Hugo Gloss

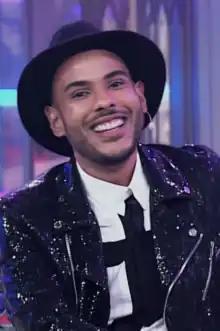
Hugo Gloss in 2017

Bruno Rocha da Fonseca (born 26 November 1985), known as Hugo Gloss, is a Brazilian presenter, journalist, voice actor, blogger and YouTuber.